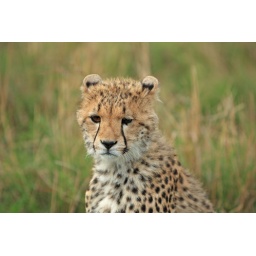
This little girl is blind in her left eye. However she is the only one left in this litter.